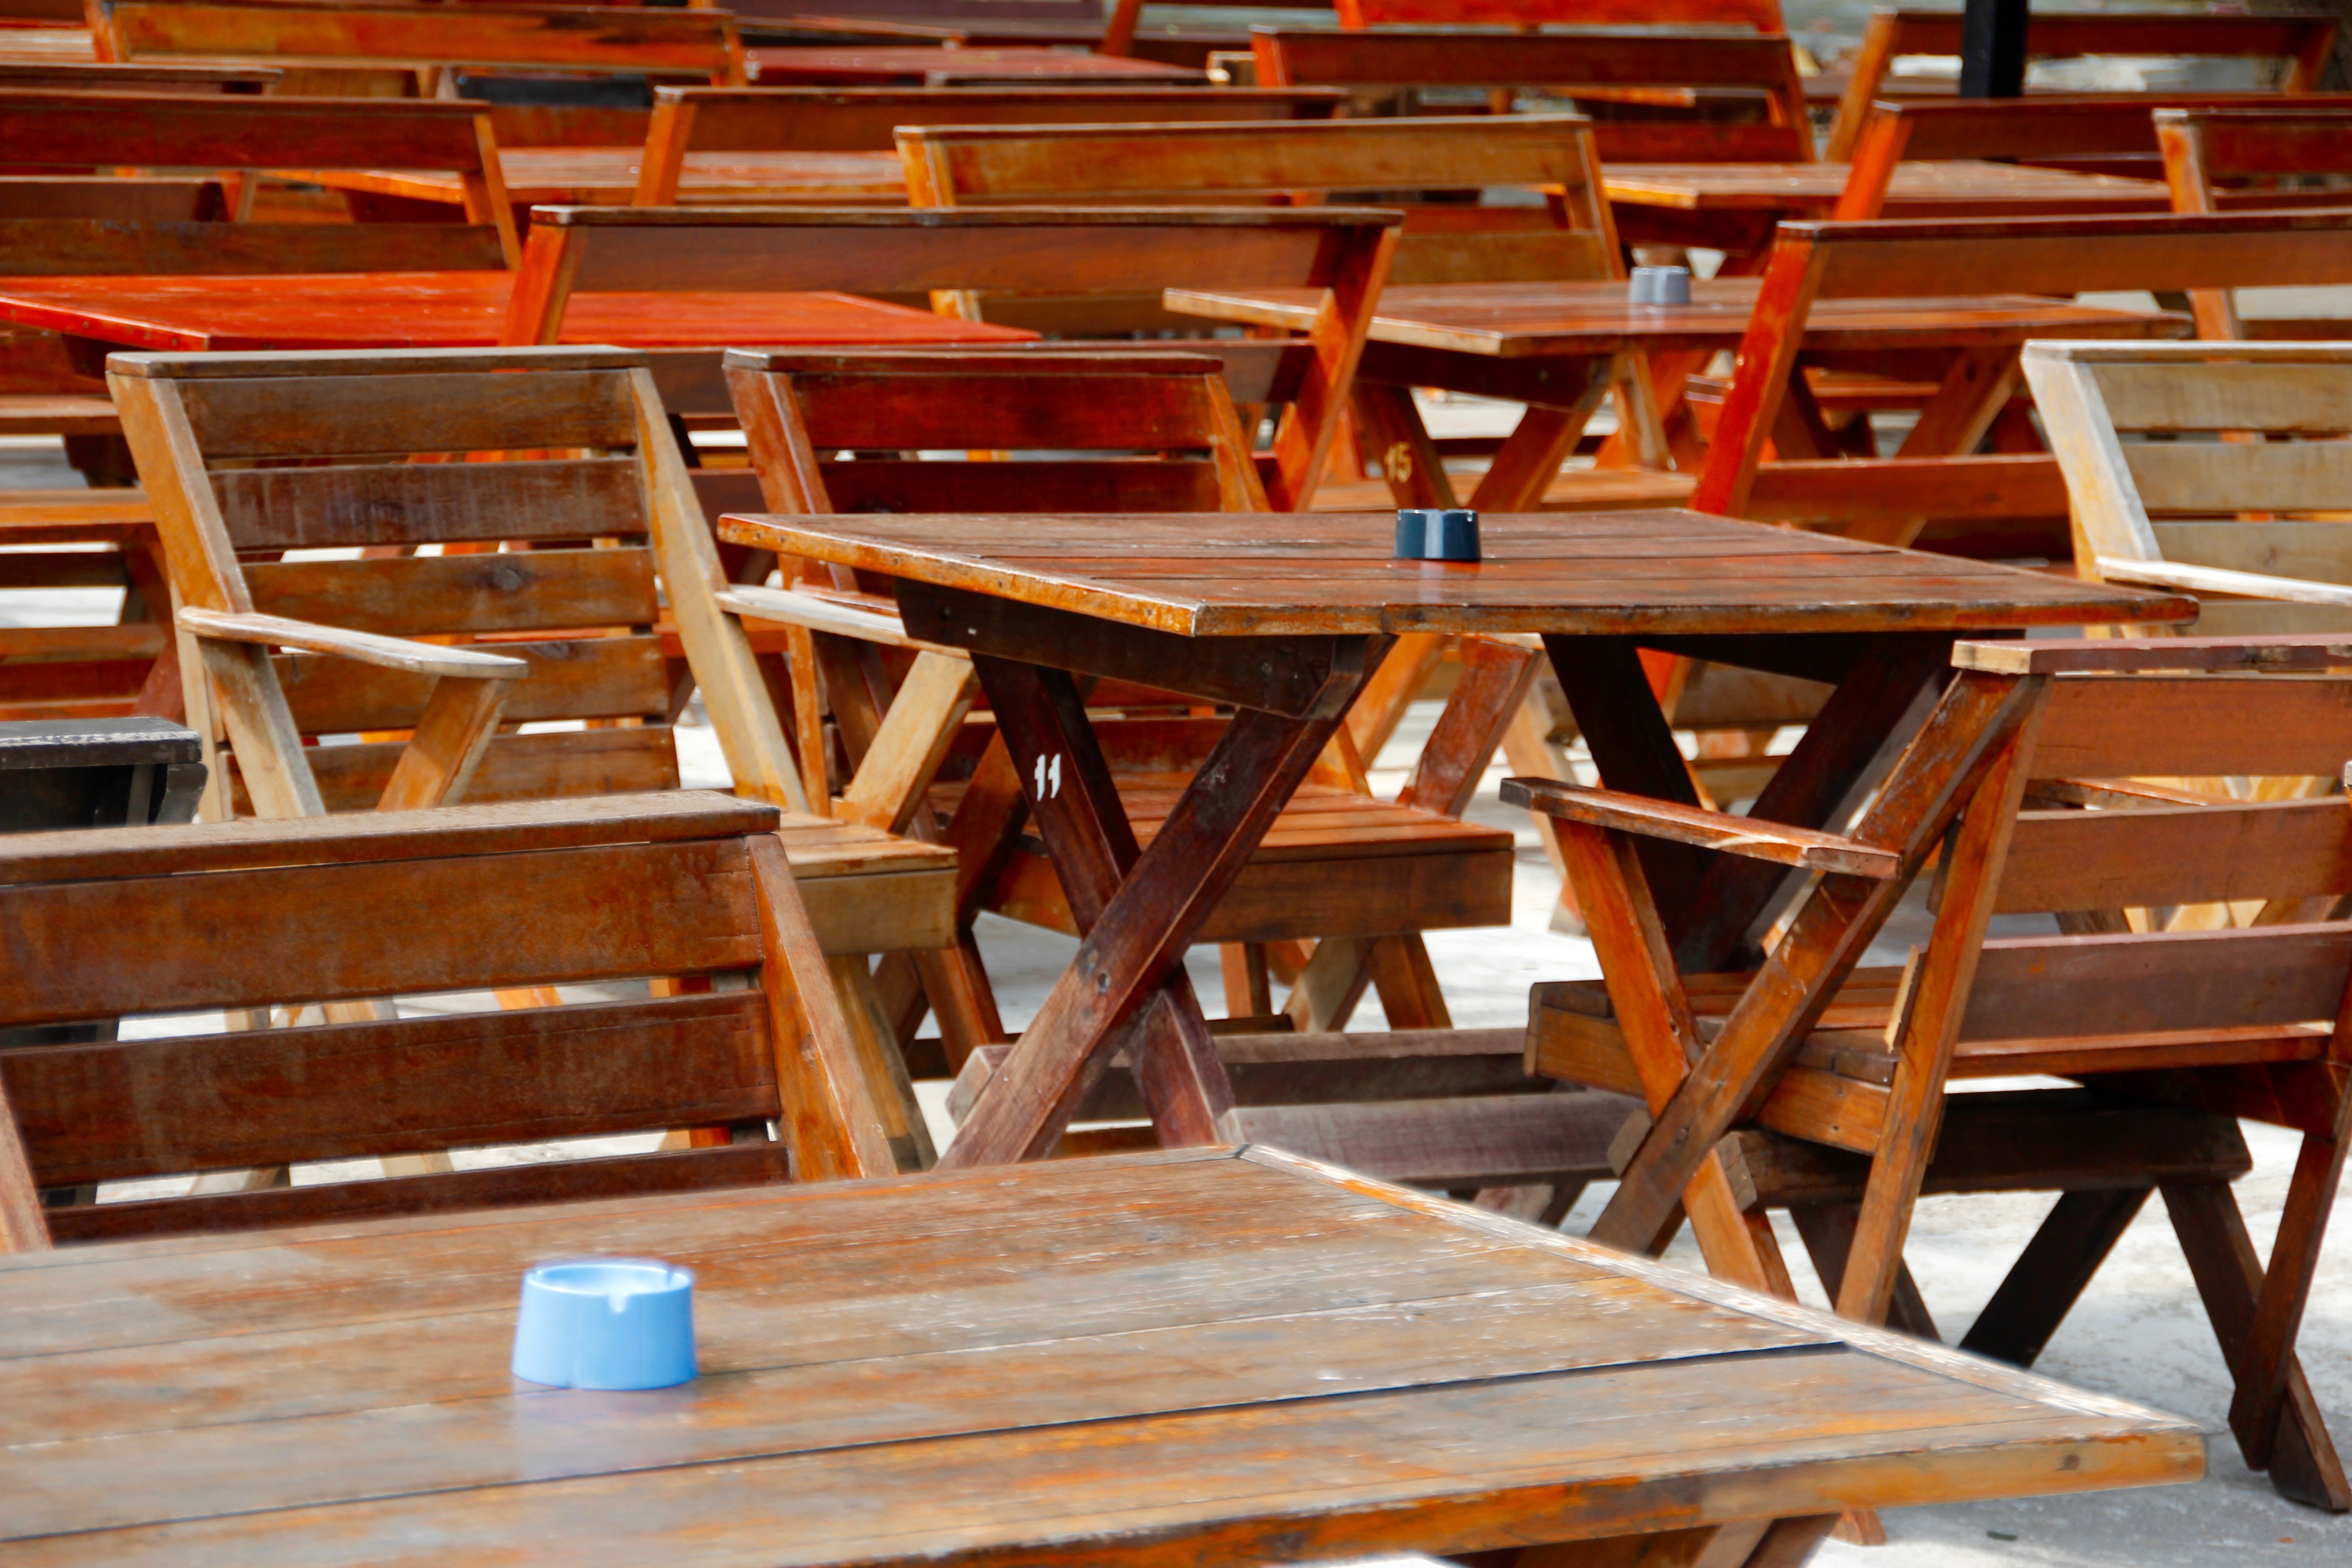
table, wood, seat, restaurant, summer, beam, patio, furniture, room, lumber, carpenter, chairs, art, hardwood, out, gastronomy, outside catering, beer garden, dining tables, garden furniture, man made object, joiner